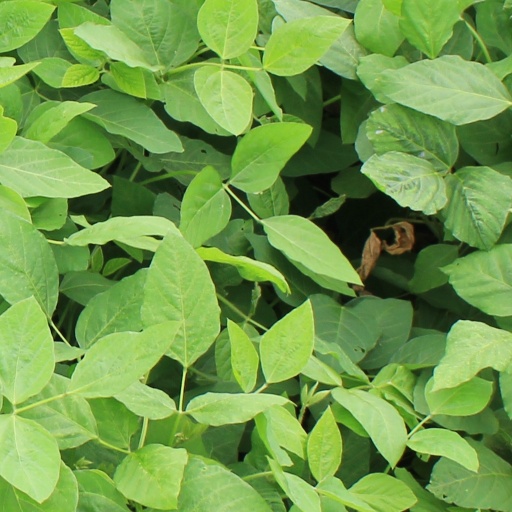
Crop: soybean